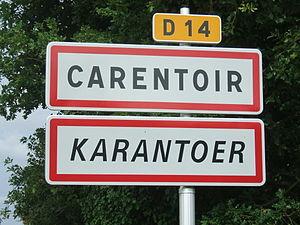
panneau bilingue français-breton carentoir
Carentoir [karɑ̃twaʁ] est une commune française située dans le département du Morbihan, en région Bretagne.
Carentoir [karɑ̃twaʁ] est une ancienne commune française située dans le département du Morbihan, en région Bretagne.